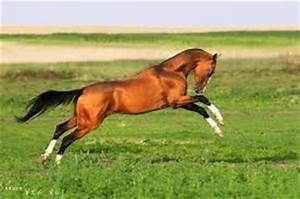
horse